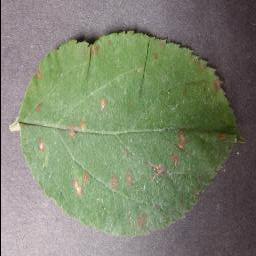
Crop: apple
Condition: cedar_rust